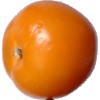
Label: Tomato Yellow 1